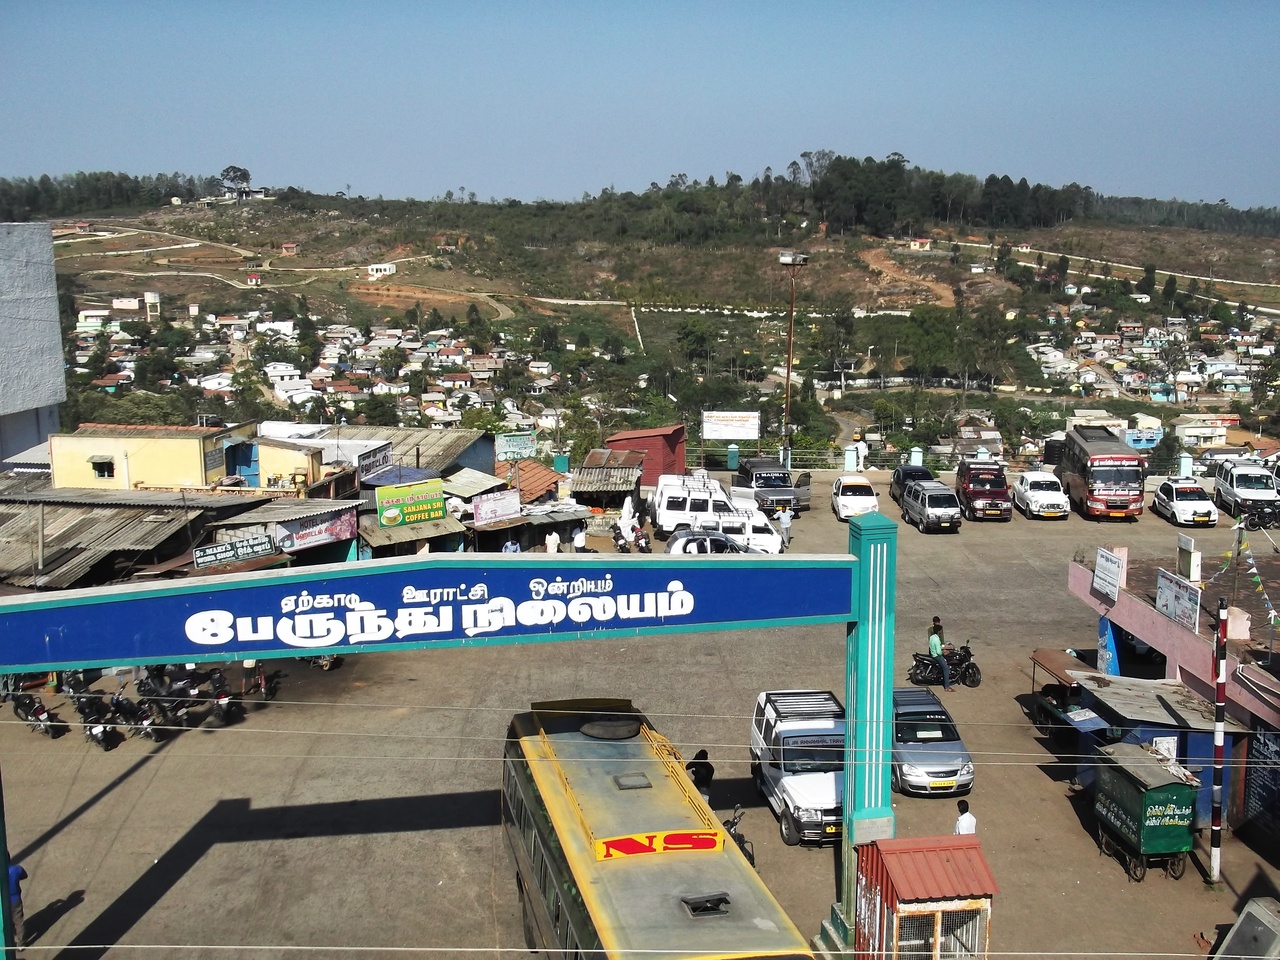
4500 Ft from sea leavel.